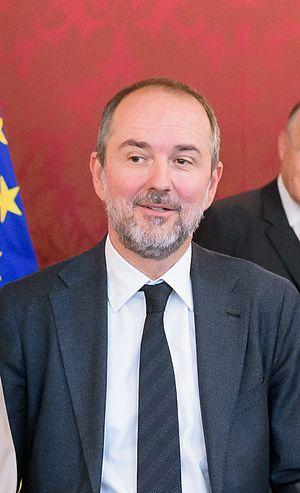
Thomas Drozda né le 24 juillet 1965 à Piberbach, est un homme politique autrichien, membre du Parti social-démocrate d'Autriche. Il est ministre fédéral autrichien des Arts, de la Culture, de la Constitution et des Médias du 18 mai 2016 au 18 décembre 2017.